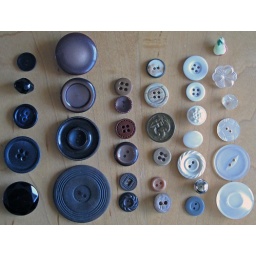
Vintage buttons in black and white